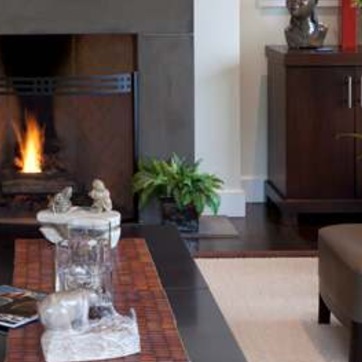
Material: foliage